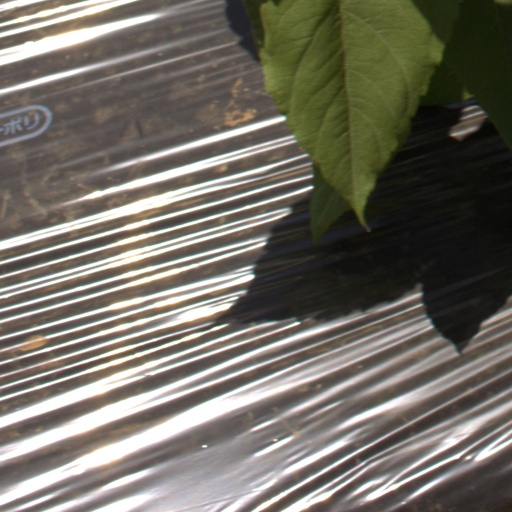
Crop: Jerusalem artichoke